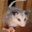
Label: possum